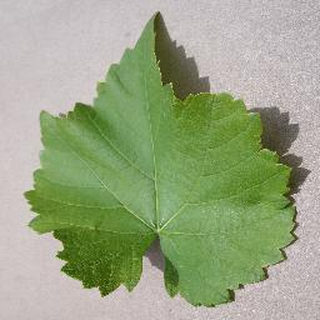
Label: healthy_grape